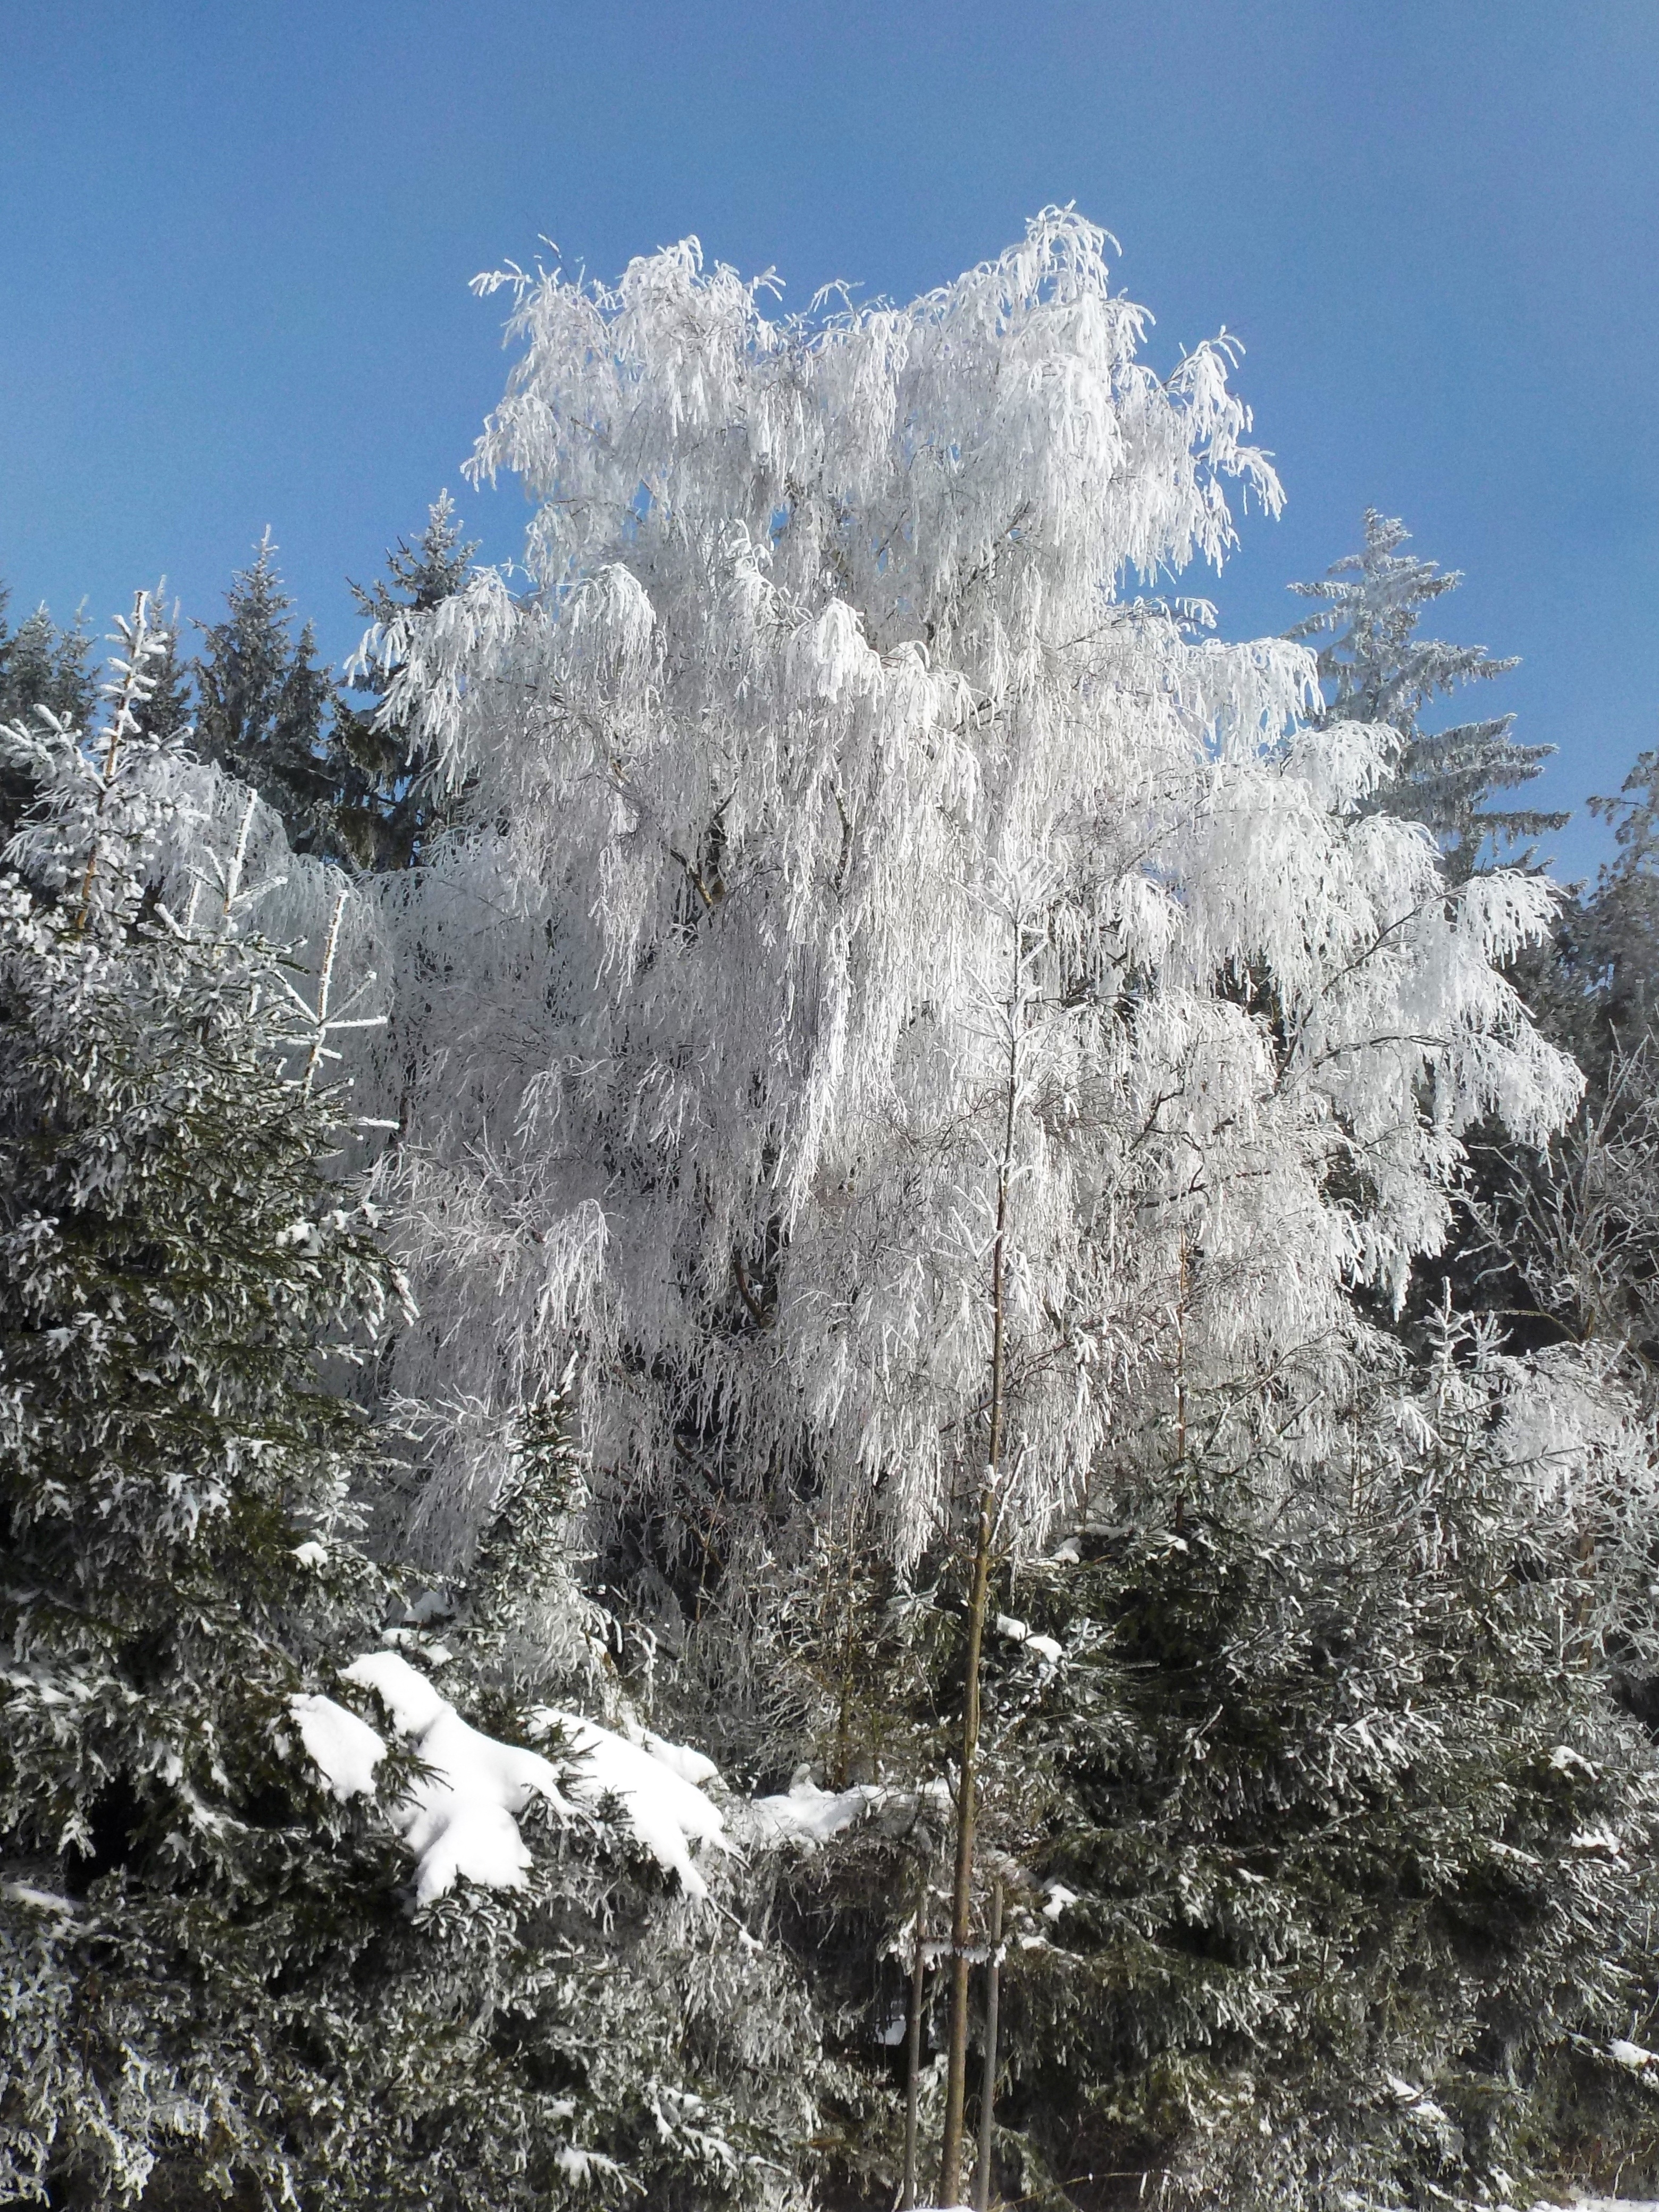
tree, branch, mountain, snow, winter, plant, sun, flower, frost, mountain range, ice, weather, season, ridge, trees, hoarfrost, freezing, woody plant